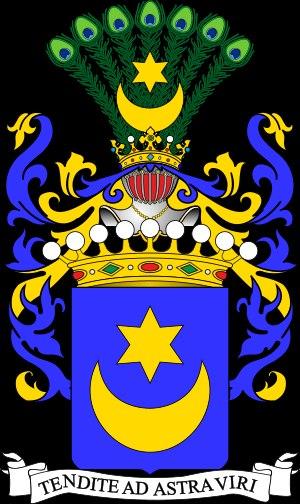
Tarnowski est une vieille famille de la noblesse polonaise, originaire de la Petite-Pologne. Spycymir Leliwita est considéré comme souche de cette famille aux multiples branches. C'est lui qui commence, au début du XIVe siècle, à utiliser les armoiries Leliwa.